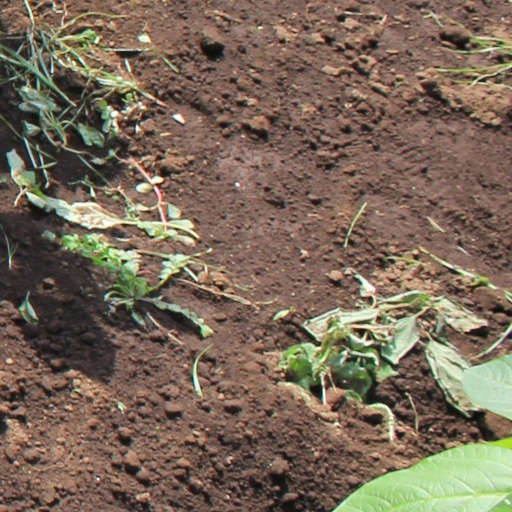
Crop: soybean